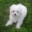
Label: dog